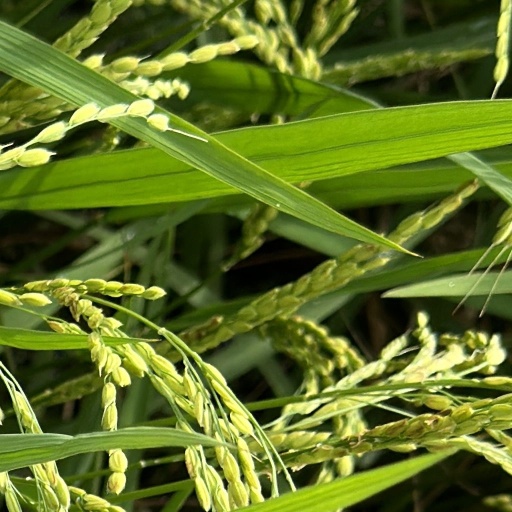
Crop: rice